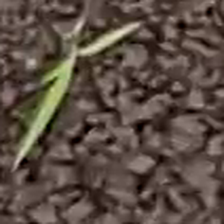
Weed species: Digitaria_SP_(Digitaria Sanguinalis )